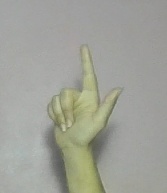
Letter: laam